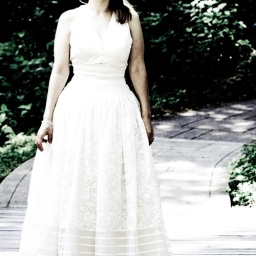
I really like this cropped version better...the linear elements in her dress correlate well with the linear lines on the sidewalk